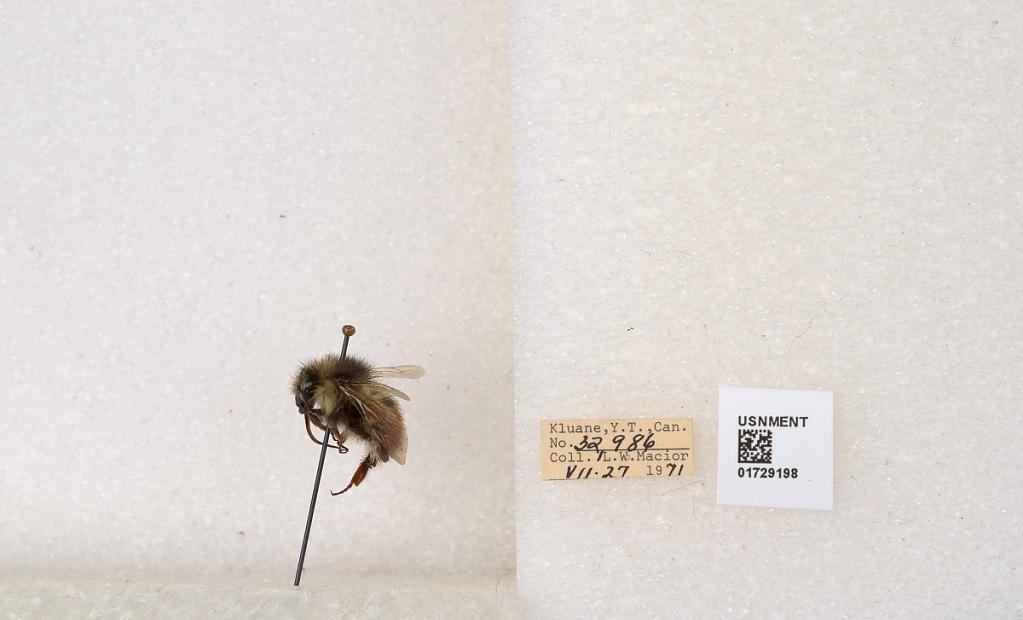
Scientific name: Bombus flavifrons Cresson
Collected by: L. Macior
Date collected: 1971-7-27
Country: Canada
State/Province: Yukon Territory
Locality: Kluane National Park and Reserve
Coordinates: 60.7493, -139.504